Thomas Hardy (Royal Navy officer, died 1732)

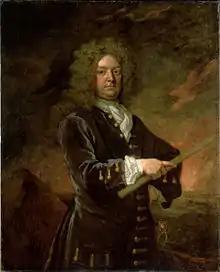
Sir John Leake, whom Hardy frequently served under

Vice-Admiral Sir John Leake took command in the Mediterranean in 1705, and Hardy joined him in February, again serving in Dilkes's squadron. Towards the end of the year Hardy returned to England and left "Bedford". He was appointed to the 70-gun ship of the line HMS "Kent" on 13 December. In summer 1706 "Kent" was attached to a squadron commanded by Vice-Admiral Sir Stafford Fairborne in the Bay of Biscay. It subsequently participated in the successful siege of Ostend between June and July.